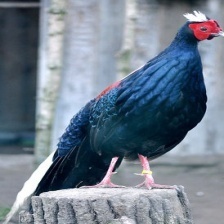
Species: SWINHOES PHEASANT
Scientific name: LOPHURA SWINHOII